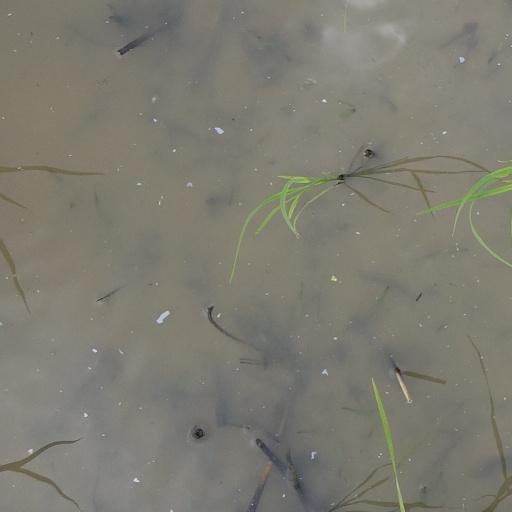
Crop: rice